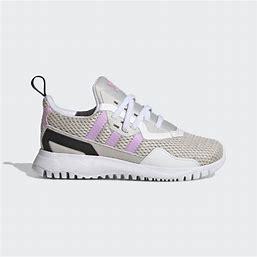
Brand: Adidas
Model: Originals Flex